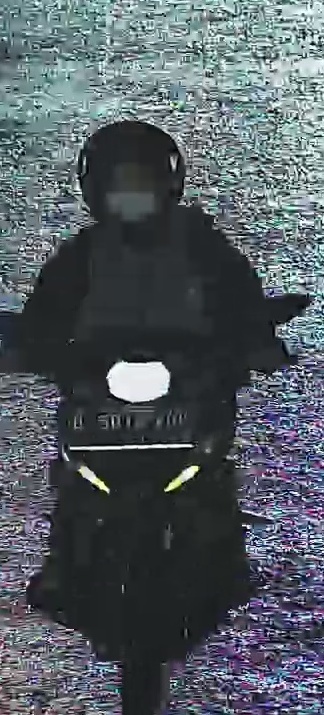
person-with-helmet: 1
person-without-helmet: 0